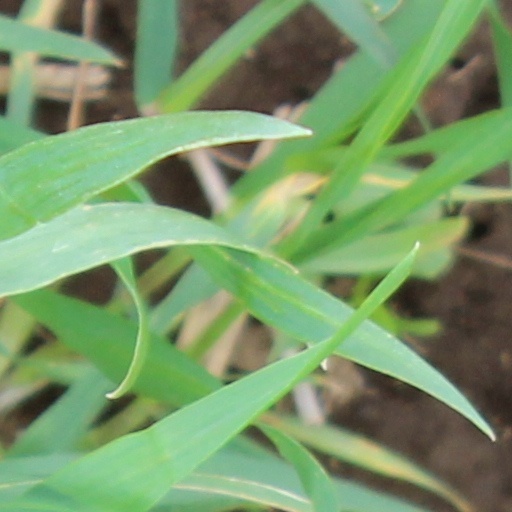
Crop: wheat